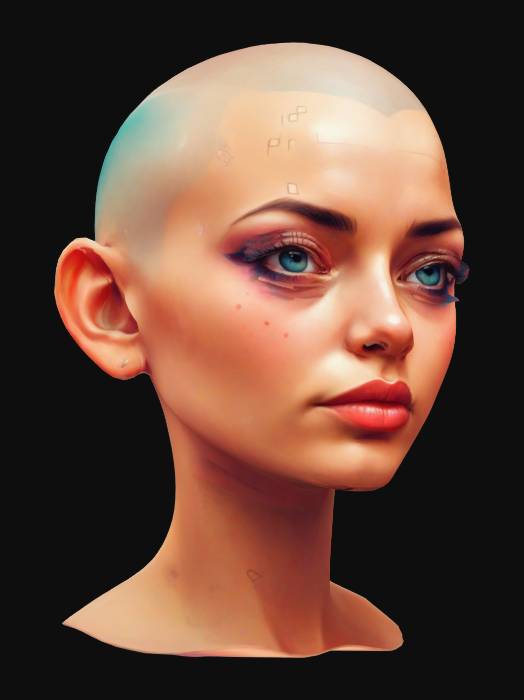
미적 점수 (1~10점): 1